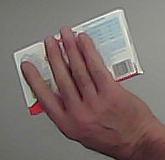
Product: kinder_chocolate